Augustin de Saint-Aubin

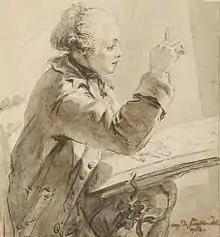
Self portrait Augustin de Saint-Aubin, 1764

Augustin de Saint-Aubin sometimes styled Auguste de Saint-Aubin (3 January 1736 – 9 November 1807), belongs to an important dynasty of French designers and engravers.